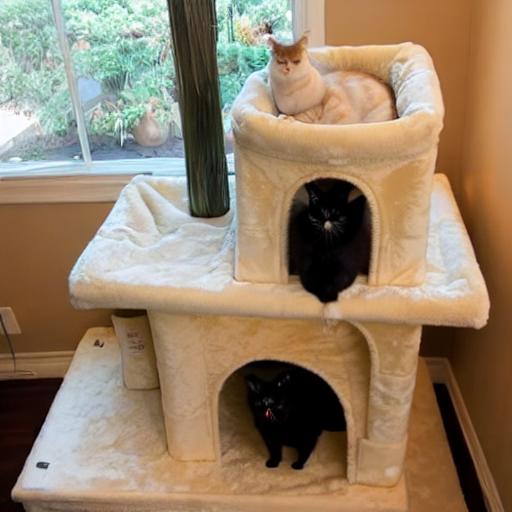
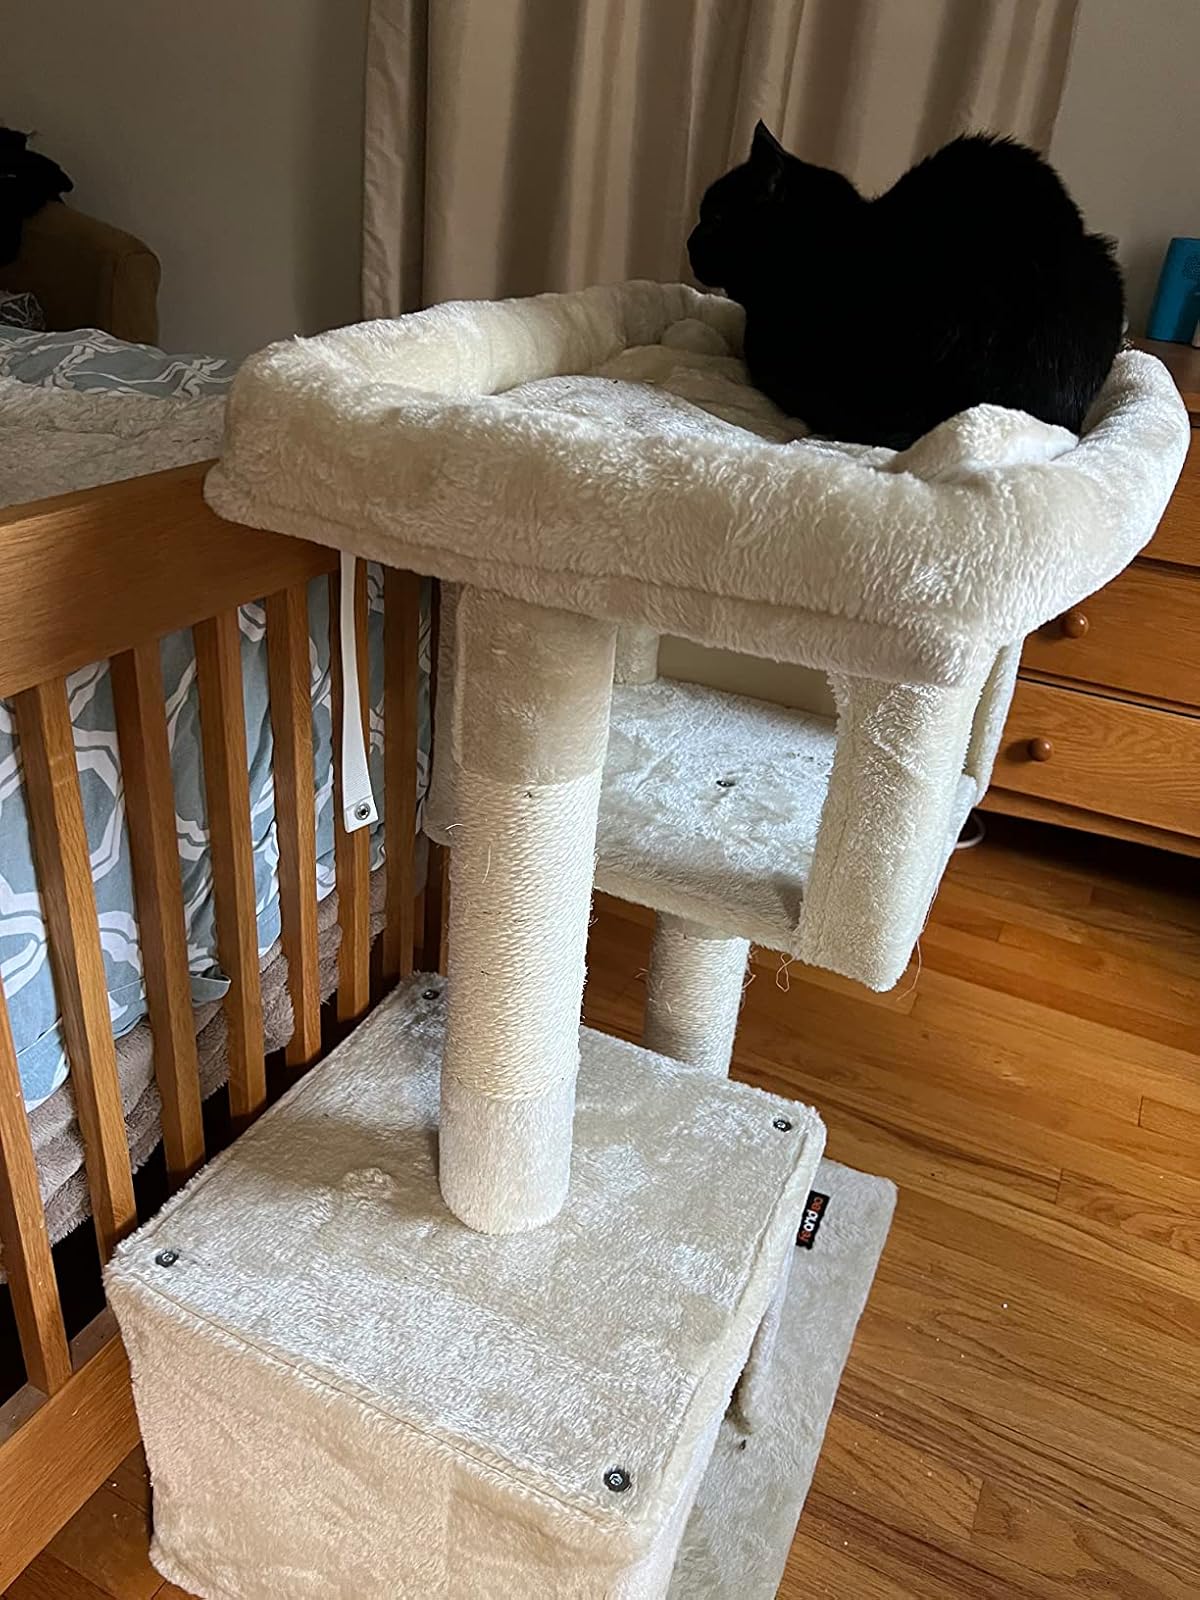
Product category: items_cat tree
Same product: no